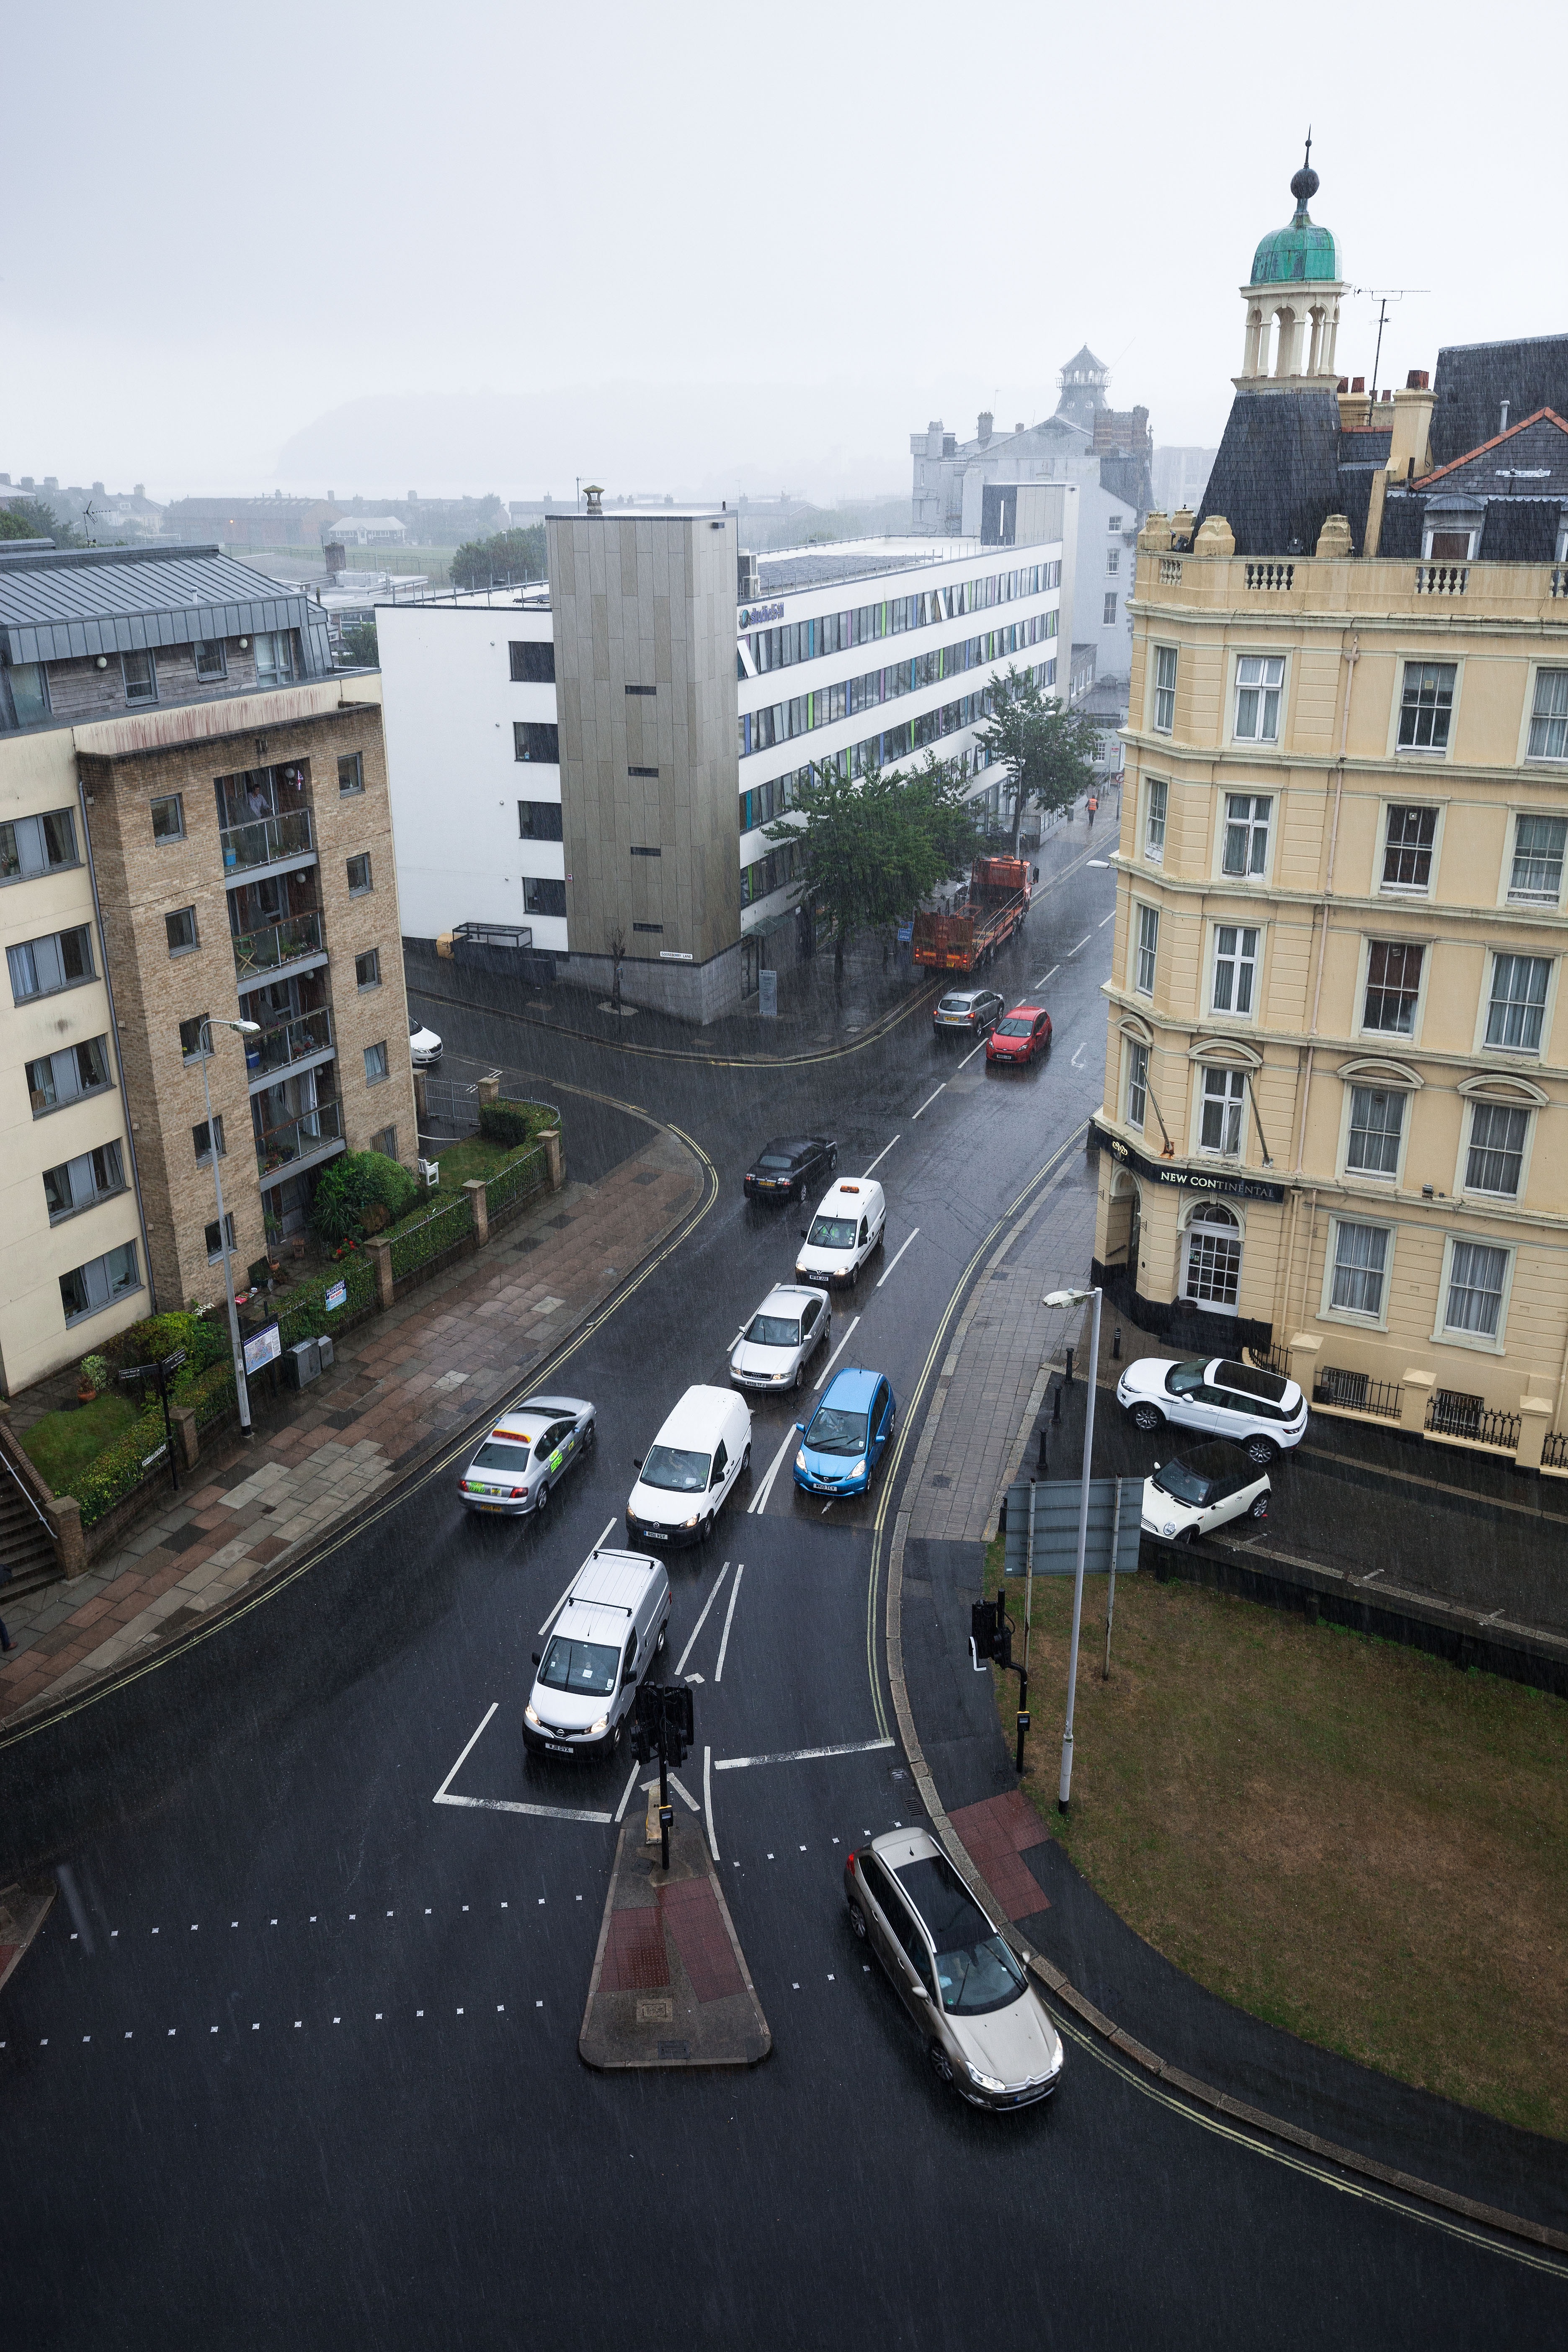
pedestrian, architecture, road, traffic, street, rain, highway, building, wet, city, cityscape, downtown, transport, suburb, antenna, vehicle, tower, facade, lane, office building, tower block, downpour, public transport, england, clouds, great, hotel, infrastructure, autos, gloomy, cast, vehicles, junction, columnar, neighbourhood, horrible, trueb, copper roof, residential buildings, urban area, residential area, human settlement, metropolitan area, controlled access highway, auto snake, grey in grey, in flow rain